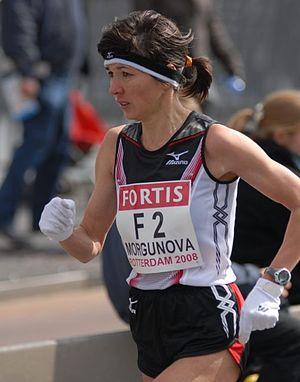
Le Marathon de Toronto est une course de marathon se déroulant tous les ans, en octobre, dans les rues de Toronto, au Canada. Créée en 2000, l'épreuve fait partie du circuit international des IAAF Road Race Label Events, dans la catégorie des « Labels d'or ».